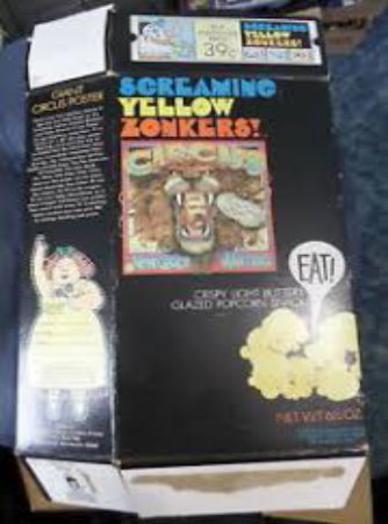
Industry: Food